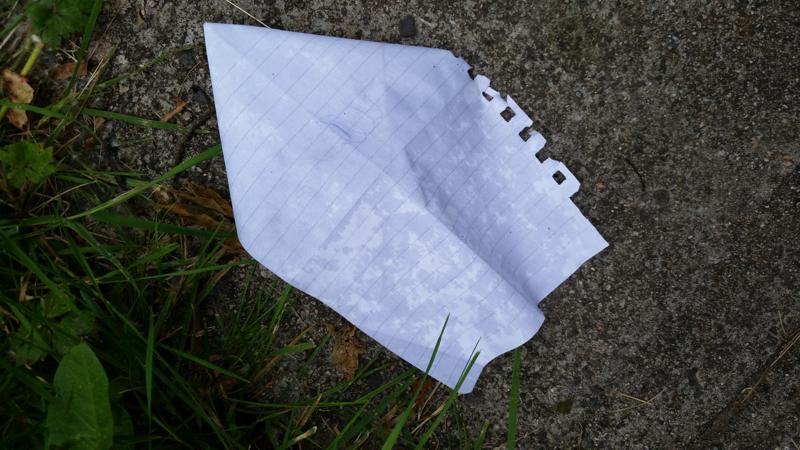
Label: paper